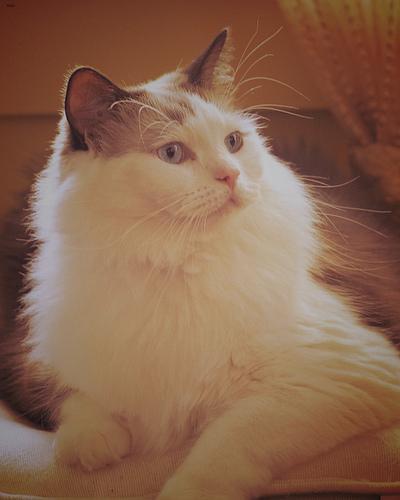
Ragdoll